Via Vandelli

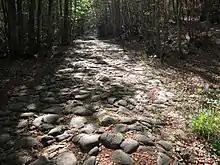
The originally paved Via Vandelli through the Selva Romanesca in Province of Modena

Francesco III imposed as requirements that the road had to be ready in short time, with a low cost, requiring few maintenance works, it had to be completely paved, without high slopes and large enough to allow for the carriage to easily move on it, with railings to protect the passage in the dangerous spots. The route had not to cross the territory of foreign reigns, such as Papal State, Republic of Lucca, Grand Duchy of Tuscany. As a general rule, the main roads had not to go through the existing towns and cities. To study the best route possible, Domenico Vandelli had to apply new mathematical models and measures to the topography that led him to draw the first map containing contour lines: the isoipsae Vandellis.